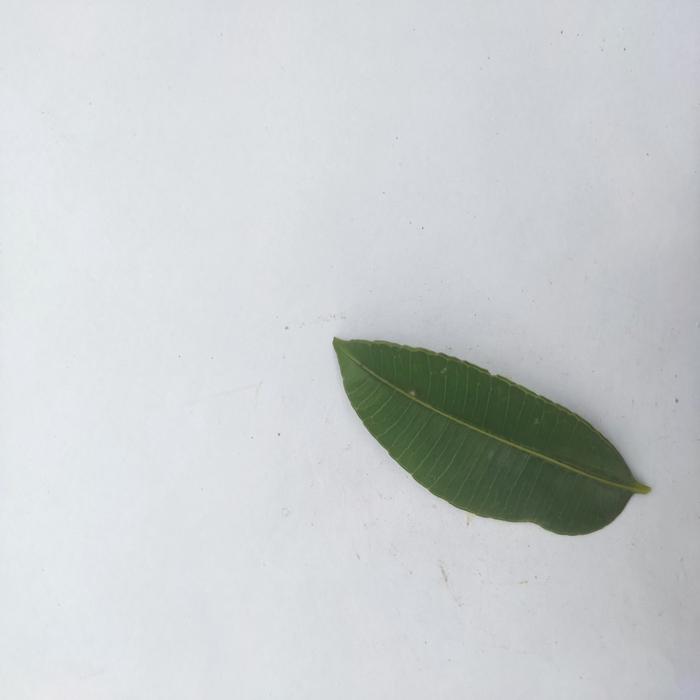
Crop: Hog Plum
Leaf condition: Heathy_Leaf